Nuru Sulley

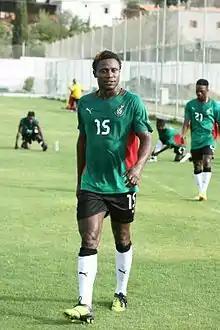
Sulley in training with Ghana in 2014

Nuru Sulley (born 11 June 1992) is a Ghanaian professional footballer who plays for Duhok in the Iraqi Premier League as a centre-back or defensive midfielder.